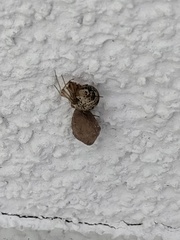
Species: Parasteatoda_tepidariorum